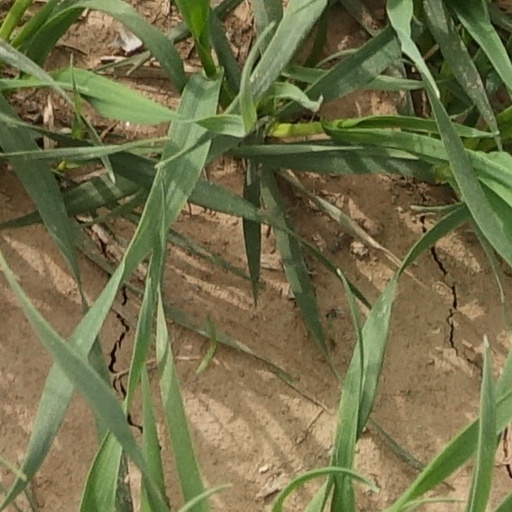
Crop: wheat